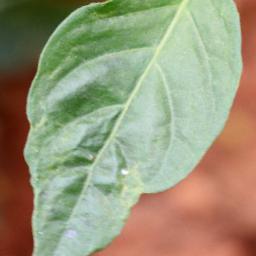
Label: mites_and_trips